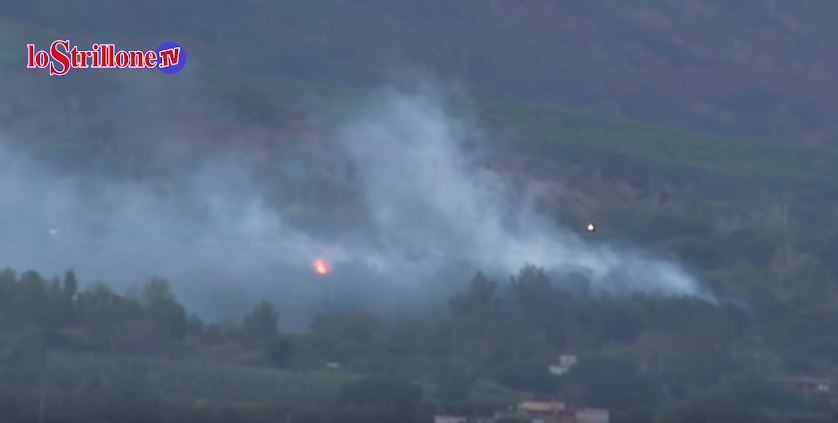
Fire: yes
Smoke: yes